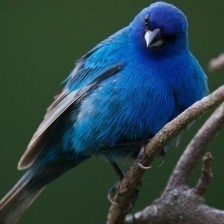
Species: INDIGO BUNTING
Scientific name: PASSERINA CYANEA
ImageNet parent category: indigo_bunting